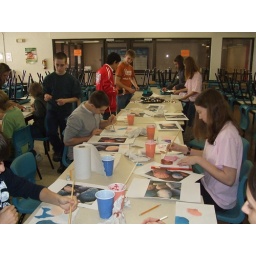
A photograph of river rocks was divided into four and students painted this image in the style of realism.